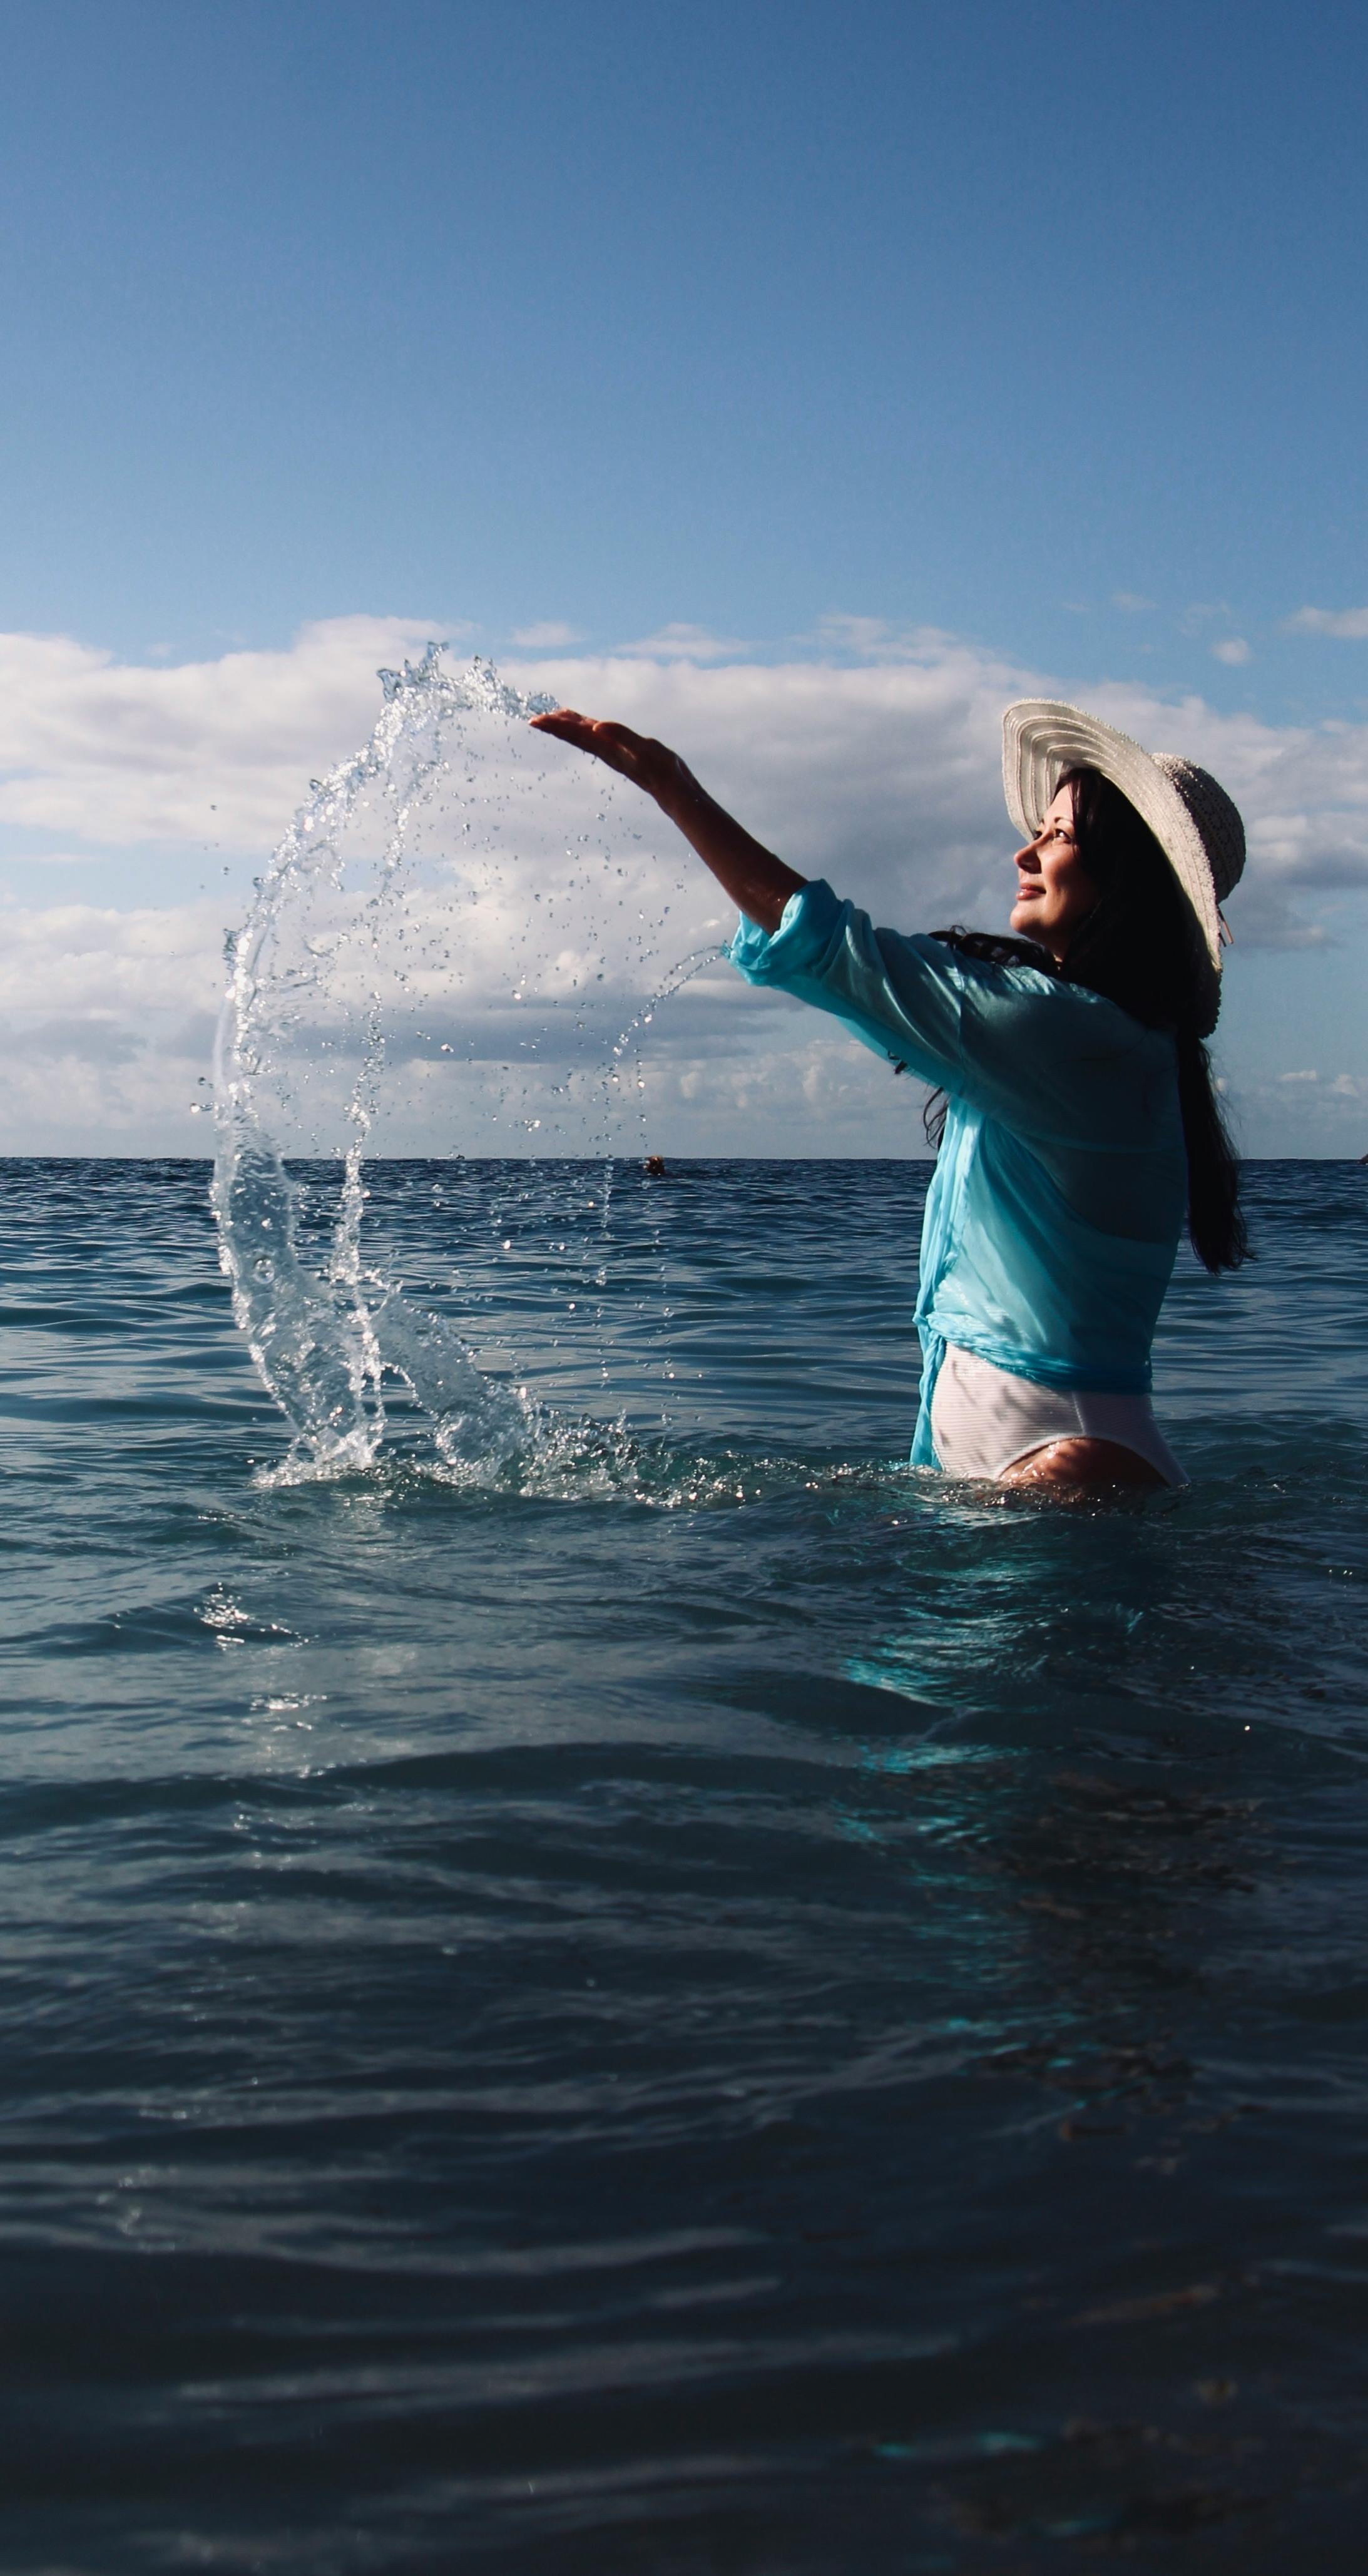
natural, water, sky, cloud, People in nature, liquid, azure, flash photography, happy, gesture, lake, wind wave, leisure, recreation, People on beach, wind, horizon, hat, fun, elbow, ocean, wave, travel, sun hat, child, sea, sound